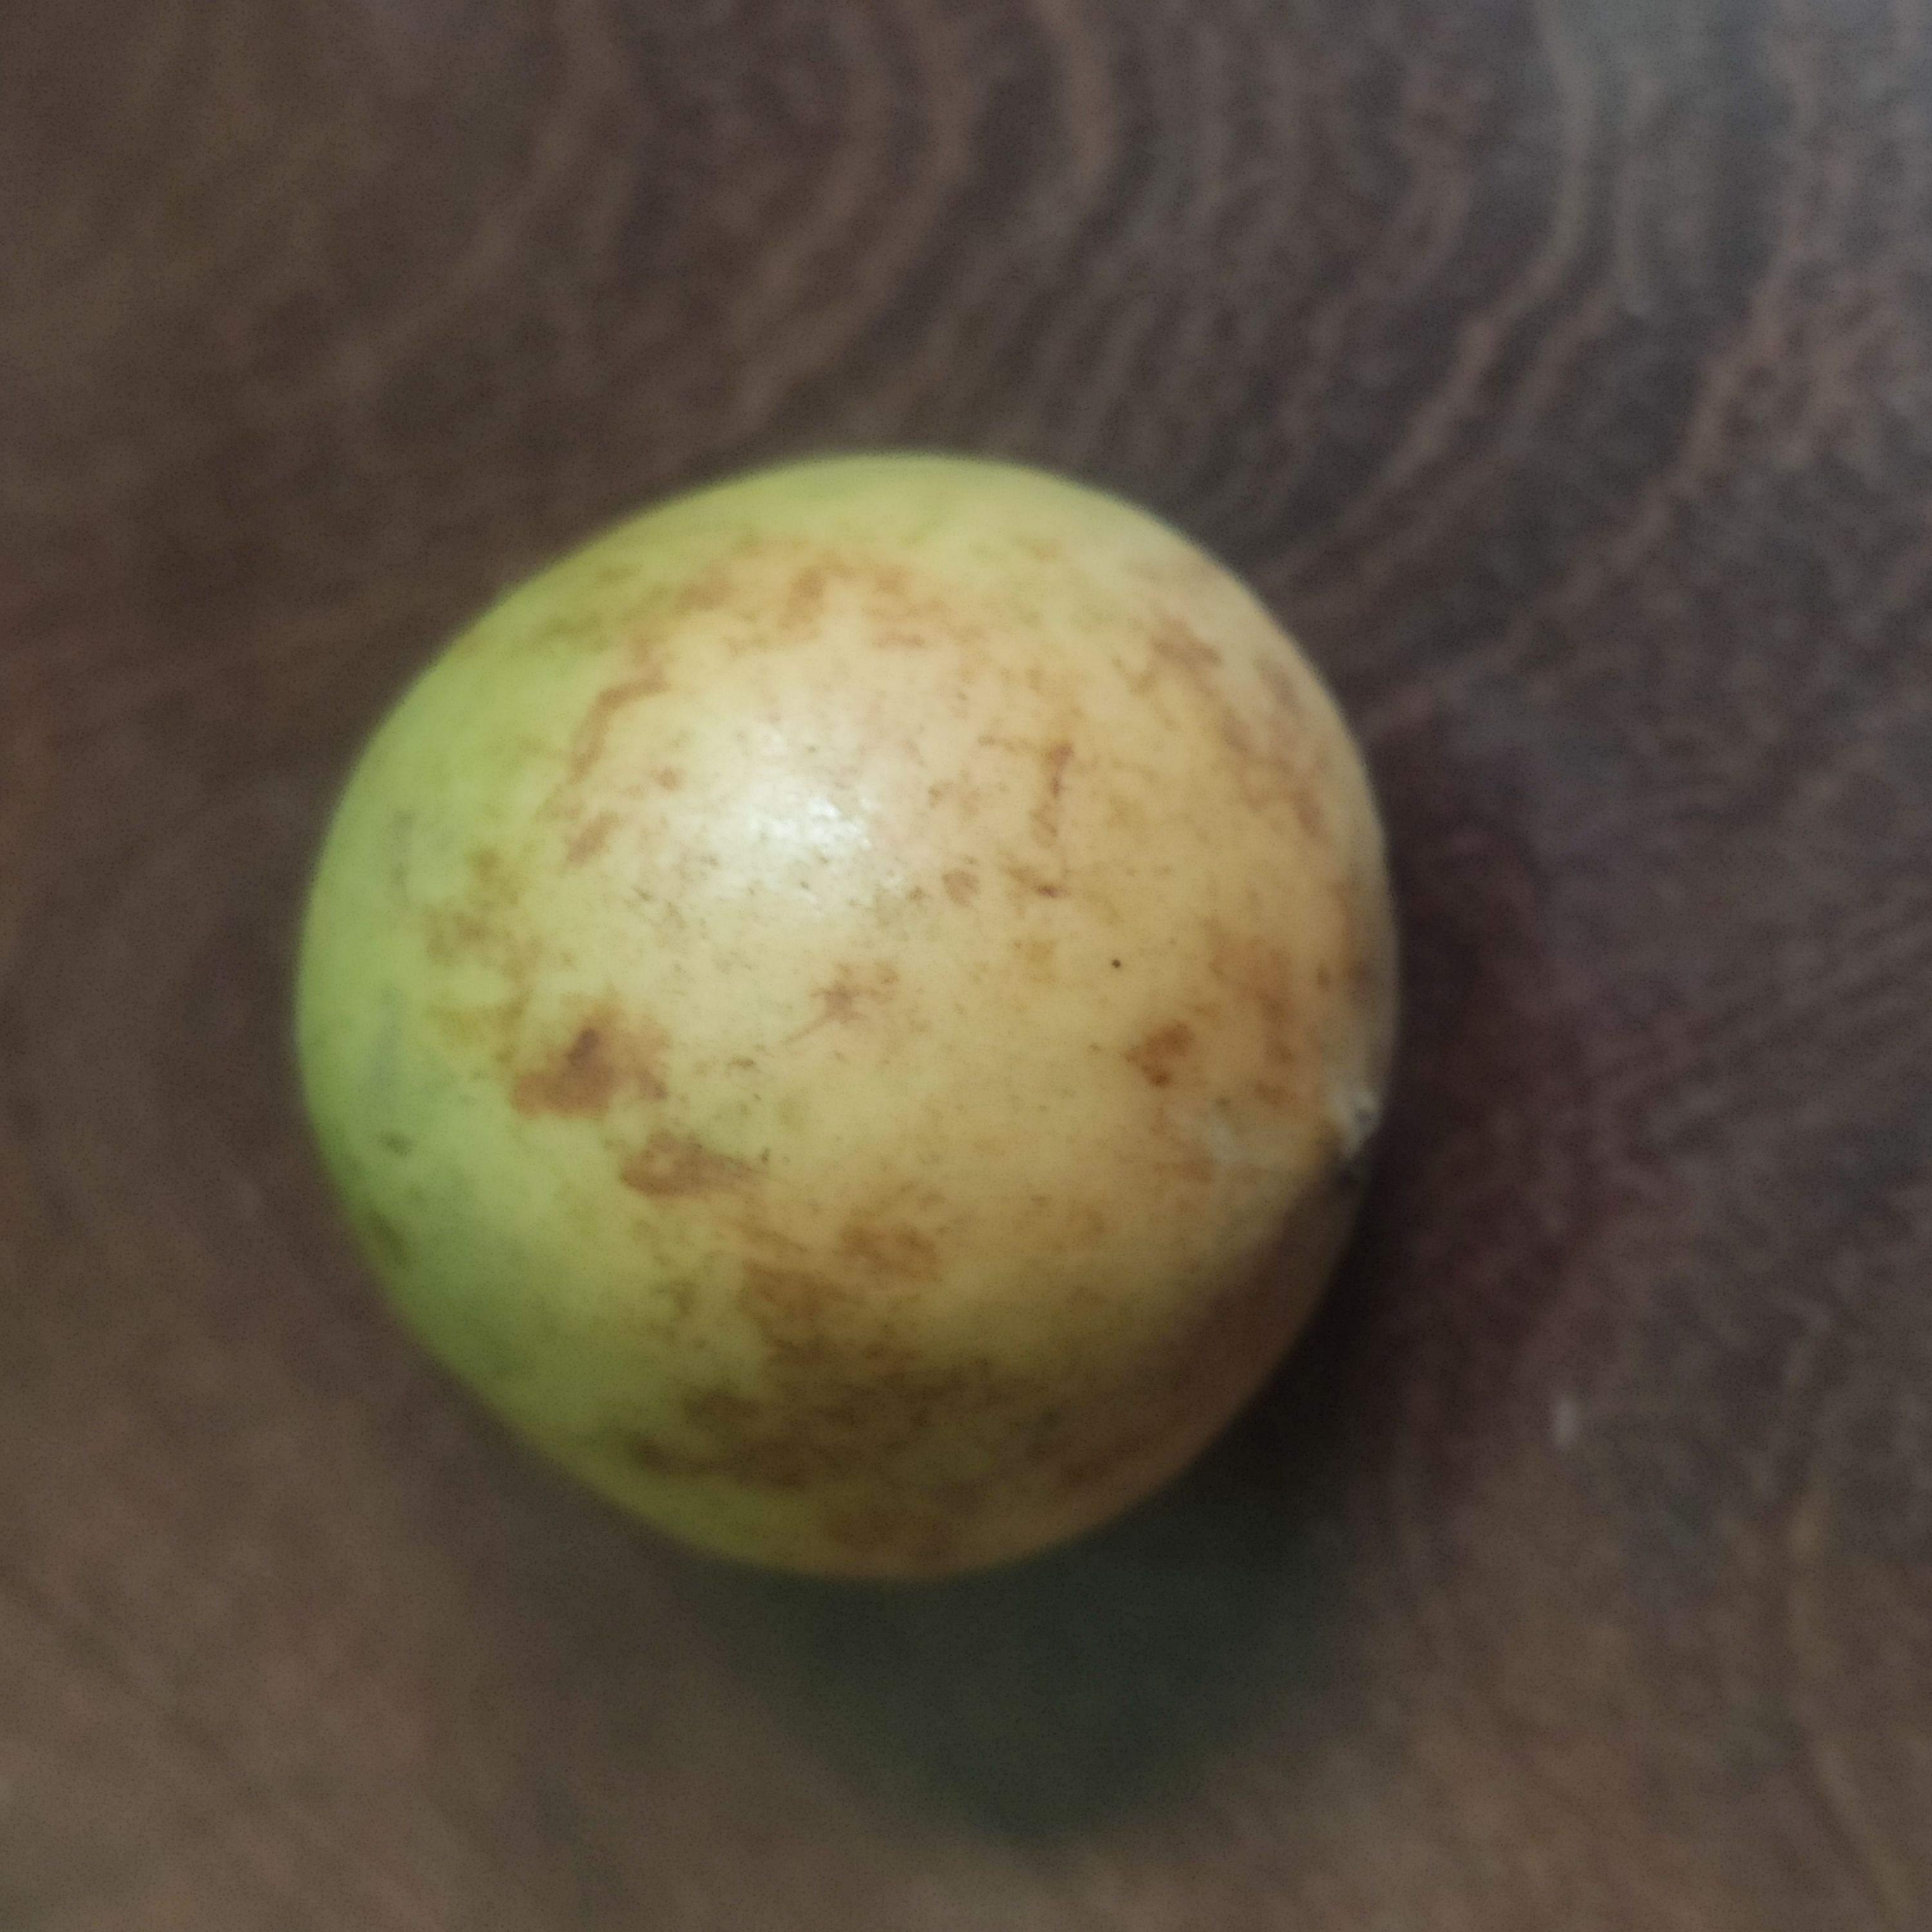
Fruit: burmese-grape
Grade: 1st-grade